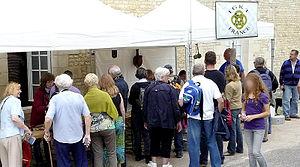
Le stand IGKT France devant la Corderie Royale de Rochefort-sur-Mer (France) le jour de la mise à l'eau de l'Hermione en juillet 2012.
L'International Guild of Knot Tyers, connue sous le sigle IGKT, est une association à but non lucratif créée pour promouvoir la tradition, le savoir-faire, l'étude et l'enseignement de l'art des nœuds ; qu'ils soient destinés à une utilisation professionnelle ou décorative. L'IGKT s'intéresse également aux nouvelles techniques et utilisations de nouage résultant des matériaux synthétiques récemment développés.